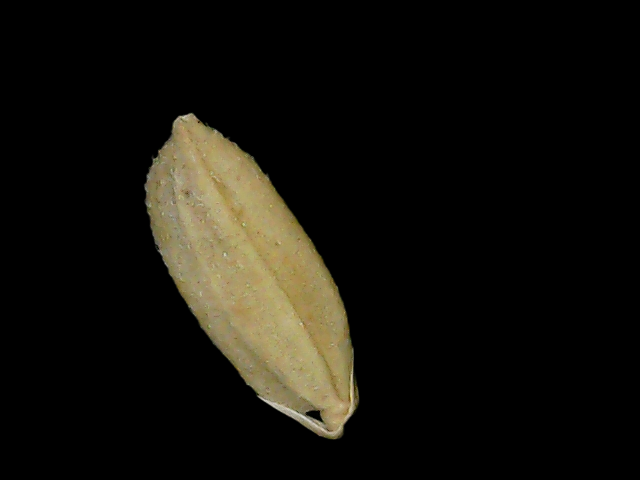
Rice variety: Bd52